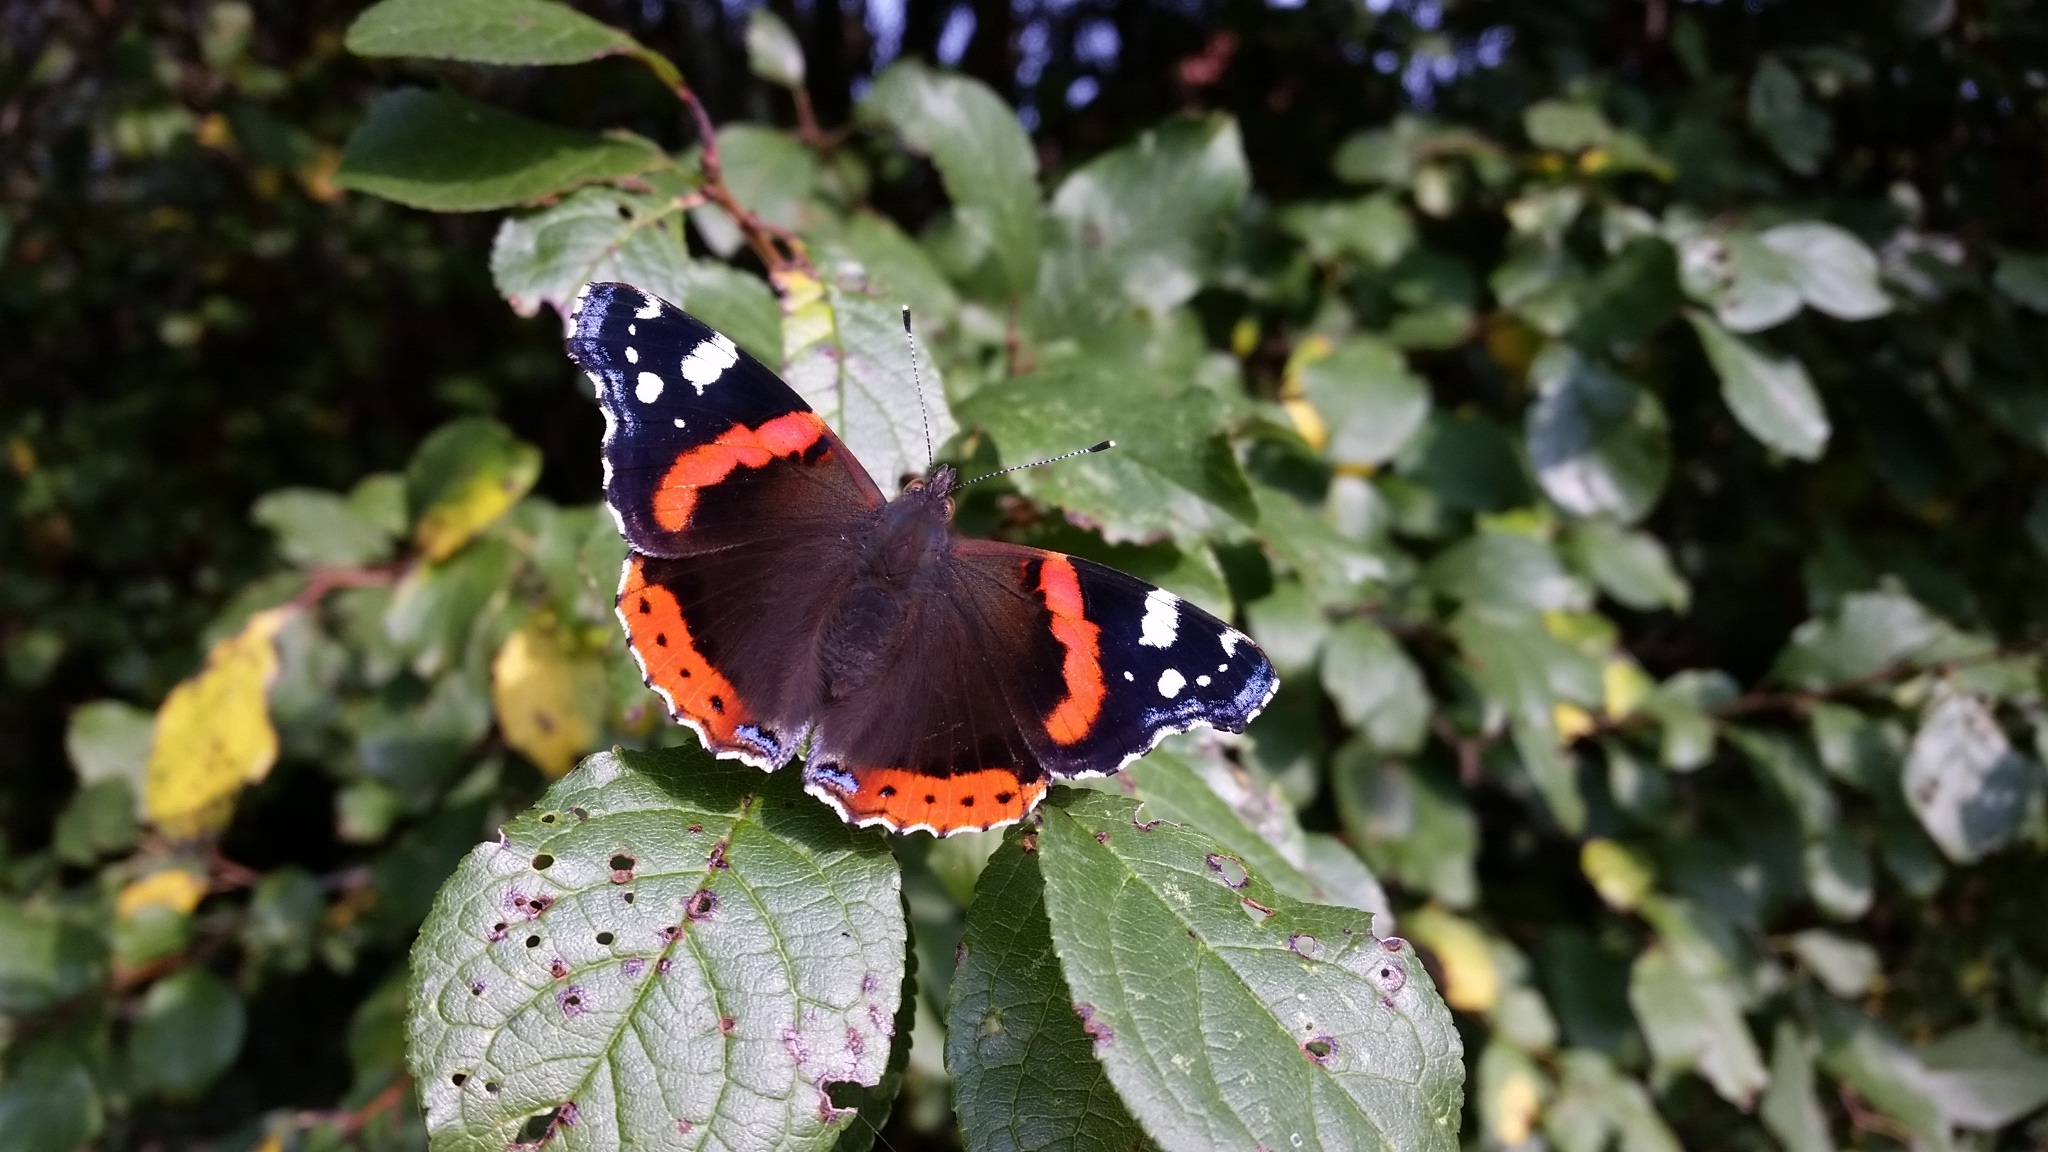
nature, leaf, flower, wildlife, insect, botany, butterfly, close, flora, fauna, invertebrate, monarch butterfly, animals, macro photography, arthropod, pollinator, moths and butterflies